Rhyl

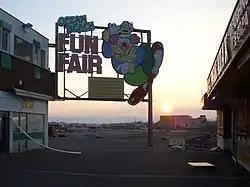
Former Ocean Beach Funfair site (December 2007)

The Marine Lake Funfair was demolished in the late 1960s, having been replaced by the nearby Ocean Beach Funfair. Ocean Beach finally closed on 2 September 2007 and was demolished to make way for a planned new development initially called Ocean Plaza. This was to include apartments, a hotel and various retail outlets. However, work on Ocean Plaza never went ahead as scheduled and the land lay vacant for several years after the original developers, Modus Properties, went bankrupt in 2009. The site was sold to a new company, Scarborough Development Group (SDG), in 2010, but again no work commenced on the site for several years. In 2014, SDG submitted revised plans to develop the land on a much smaller scale than the original plans. Now called Marina Quay, the plans no longer include the building of new apartments on the land as Natural Resources Wales' flood regulations now prohibit this. The plans were approved by the local authority in November 2014. In August 2015, The Range retail chain signed a 20-year lease and opened a new outlet on the site in March 2018. Aldi also opened a branch on the site in 2019.